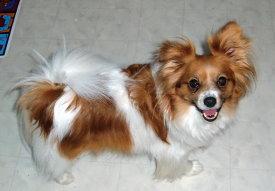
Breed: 806-n000129-papillon